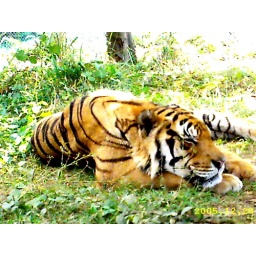
i took a shot at this sleeping big tiger in zoobic safari at SBMA Philippines